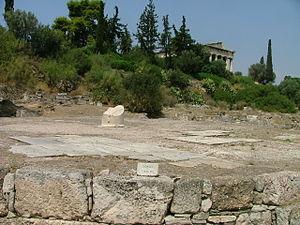
Une tholos est, dans l'architecture de la Grèce antique, un édifice de plan circulaire à destination religieuse ou funéraire.